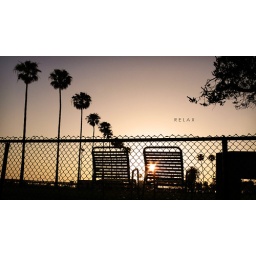
Two chairs in a beach front empty lot.